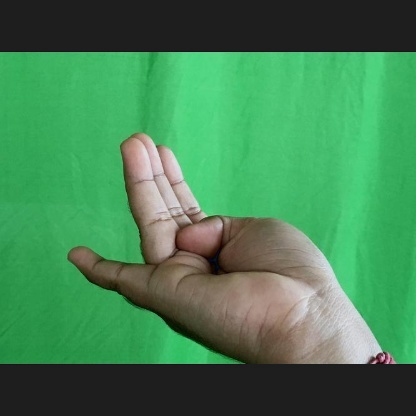
Mudra: Chaturam